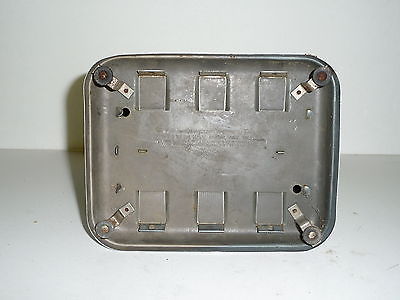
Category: toaster